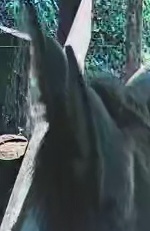
Face region: ears (position_of_ears)
Pain indicator: not_present